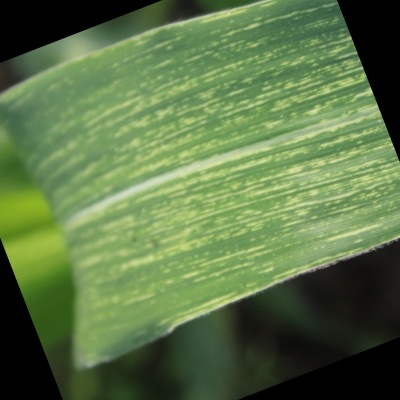
Label: Corn_(Maize)___Maize_Streak_Virus